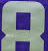
Number: 8